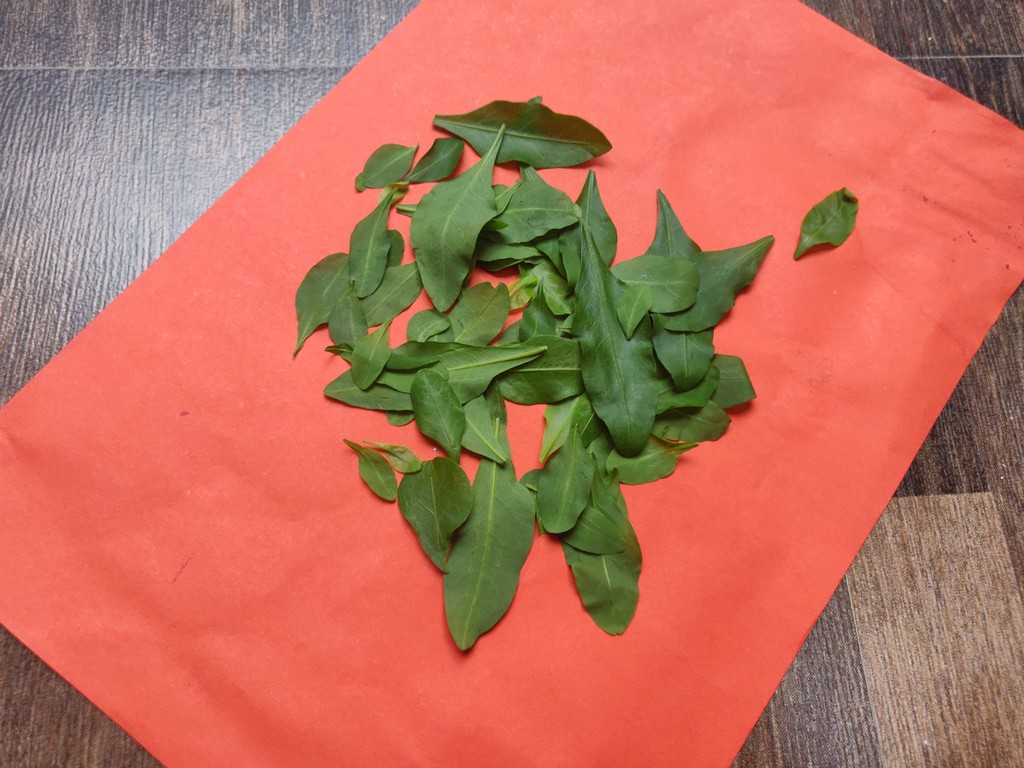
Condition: Healthy
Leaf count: multiple
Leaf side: unknown